Étang de Diane

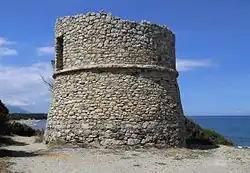
Tour de Diane

The name "Diana" is one of various place names in Corsica that indicates the long dominance of the Greeks.